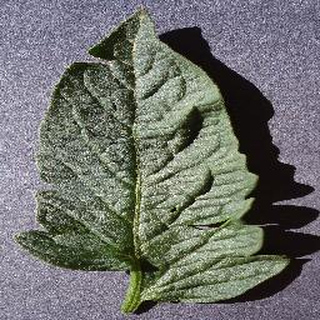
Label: healthy_tomato